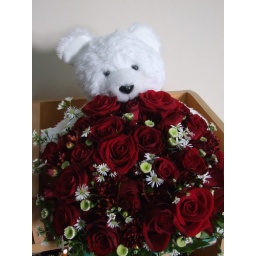
Romantic Red Roses with a cute Teddy Bear arrangement handed over in person by my friend during winter in USA